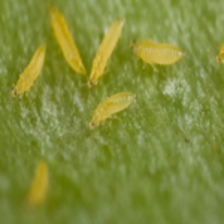
Label: thrips_disease